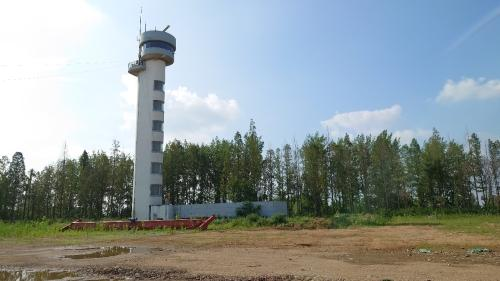
地标名称：水塔
所在城市：南京市·栖霞区